Horacio Elizondo

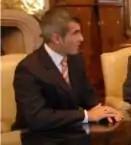

Horacio Marcelo Elizondo (born November 4, 1963) is an Argentine former international football referee best known for officiating matches in the 2006 FIFA World Cup, including the final. Having achieved all his goals in refereeing, Elizondo retired after the December 2006 match between Boca Juniors and Lanús, 2 years before the compulsory retirement age of 45.